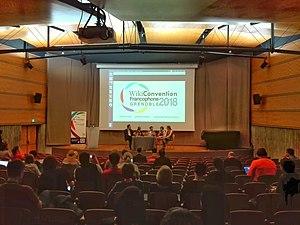
WikiConvention francophone, Grenoble 2018 This file was uploaded with Commonist.
Le musée de Grenoble, appelé musée de Peinture et de Sculpture de Grenoble jusque dans les années 1980, a été créé le 16 février 1798 par le professeur de dessin Louis-Joseph Jay. Principal musée d'art et d'antiquités de la ville de Grenoble, il est situé place Lavalette, à l'emplacement d'un ancien couvent des Franciscains édifié en 1218 et dont le site deviendra militaire à la fin du XVIᵉ siècle. Il fait partie des premiers musées d'art français et conserve l'une des plus belles collections d'art ancien.